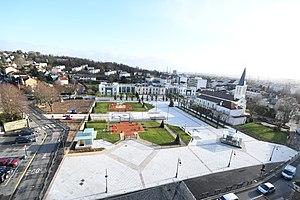
La place Foch, la Mairie, le taxi de la Marne et l'église Saint-Germain.
Gagny est une commune française située dans le département de la Seine-Saint-Denis en région Île-de-France.